Donkey

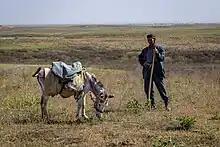
Local man watching his donkey graze near the Aidarkul Lake an artificial lake in Uzbekistan. Donkeys are particularly well suited for grazing in dryland environments.

In China, donkey meat is considered a delicacy with some restaurants specializing in such dishes, and Guo Li Zhuang restaurants offer the genitals of donkeys in dishes. Donkey-hide gelatin is produced by soaking and stewing the hide to make a traditional Chinese medicine product. Ejiao, the gelatine produced by boiling donkey skins, can sell for up to $388 per kilogram, at October 2017 prices.